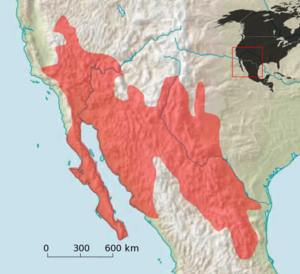
Dipodomys merriami, est une espèce de Rongeurs de la famille des Heteromyidae. C'est un petit mammifère qui fait partie des rats-kangourous d'Amérique. Il est aussi appelé Rat-kangourou de Merriam et on le rencontre au sud-ouest de l'Amérique du Nord.